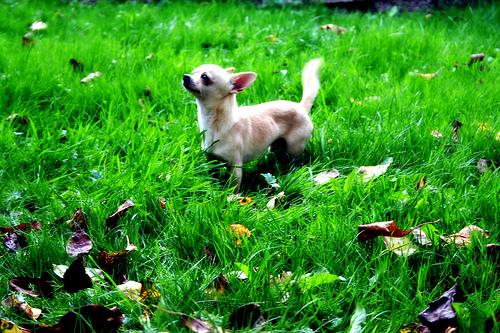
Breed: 420-n000124-Chihuahua